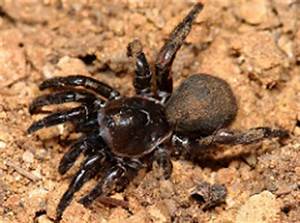
Label: ragno